Assassination of Vijaya Kumaratunga

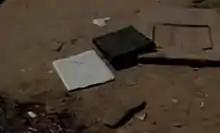
blood spilt (left corner) over the place following the shooting

Vijaya Kumaratunga, Sri Lankan politician and founder of the Sri Lanka Mahajana Pakshaya, was assassinated by an assassin of the militant organization Deshapremi Janatha Viyaparaya (DJV) on February 16, 1988, while attempting to leave his home in Polhengoda in Colombo.